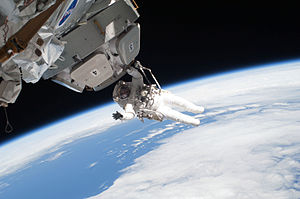
Nicholas Patrick / NASA karriere
Nicholas Patrick på rumvandring under STS-130 missionen
Nicholas James MacDonald Patrick er en britisk-født amerikansk ingeniør og NASA-astronaut. Under STS-116 missionen blev han den fjerede brite til at komme i rummet.